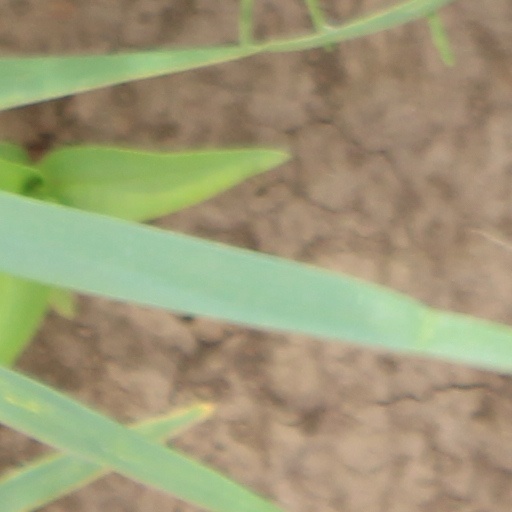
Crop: wheat